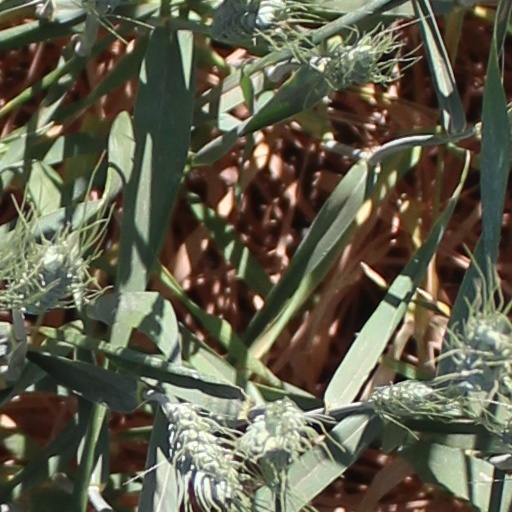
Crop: wheat